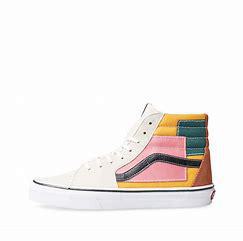
Brand: Vans
Model: UA SK8 Hi